Paul Bunyan

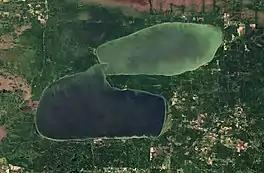
Red Lake (Minnesota)

In 1916, advertising copywriter William B. Laughead wrote an advertising pamphlet for the Red River Lumber Company using the Paul Bunyan folk character. Laughead's first endeavor was a pamphlet entitled "Introducing Mr. Paul Bunyan of Westwood, California", but it did not prove effective. It was not until "Tales about Paul Bunyan, Vol. II" appeared that the campaign gained momentum. Laughead took many liberties with the original oral source material, embellishing older exploits and adding some of his own. Among other things, Laughead gave the name "Babe" to the blue ox, created the first pictorial representation of Bunyan, and increased Paul Bunyan's height to impossible proportions (in Laughead's version, Paul Bunyan towers over trees, while in the earlier folktales Bunyan had been extraordinarily tall and strong, but of human proportions).